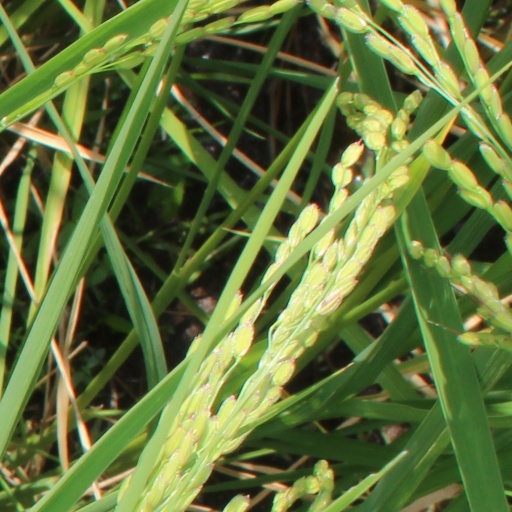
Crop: rice